Criticism of Starbucks

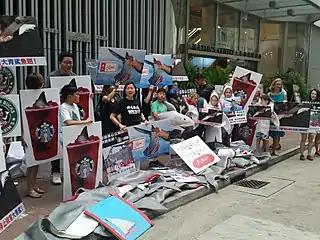

Environmental protestors in Hong Kong in June 2018 extended their campaign against Maxim's Caterers to also target Starbucks. This is due to Starbucks awarding regional licences to Maxims in Hong Kong, Macau, Singapore and Vietnam. On June 15, 2018, protestors targeted Maxim's headquarters in a demonstration that also highlighted Maxim's being a regional licensee for Starbucks.